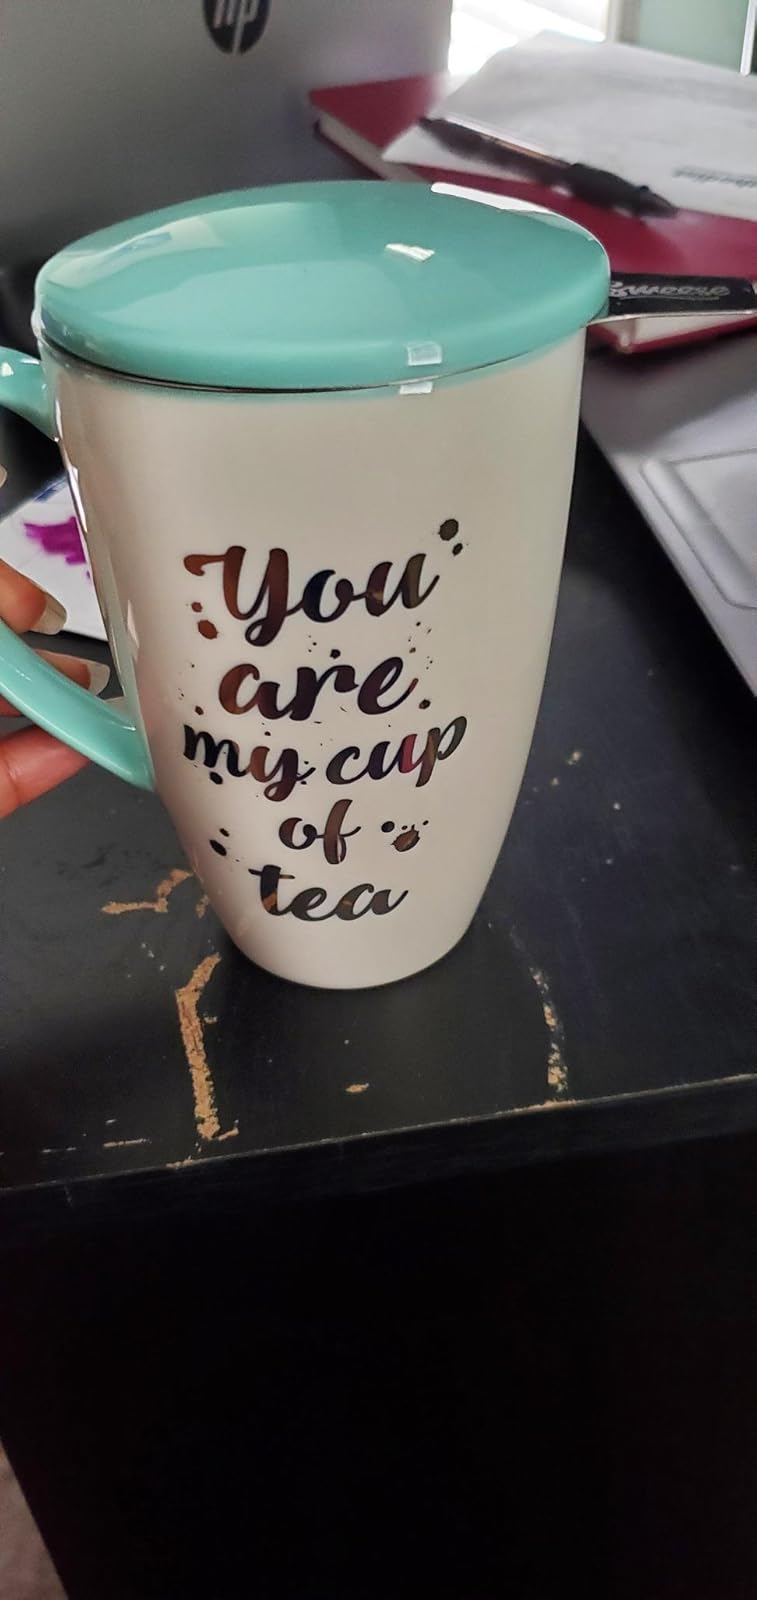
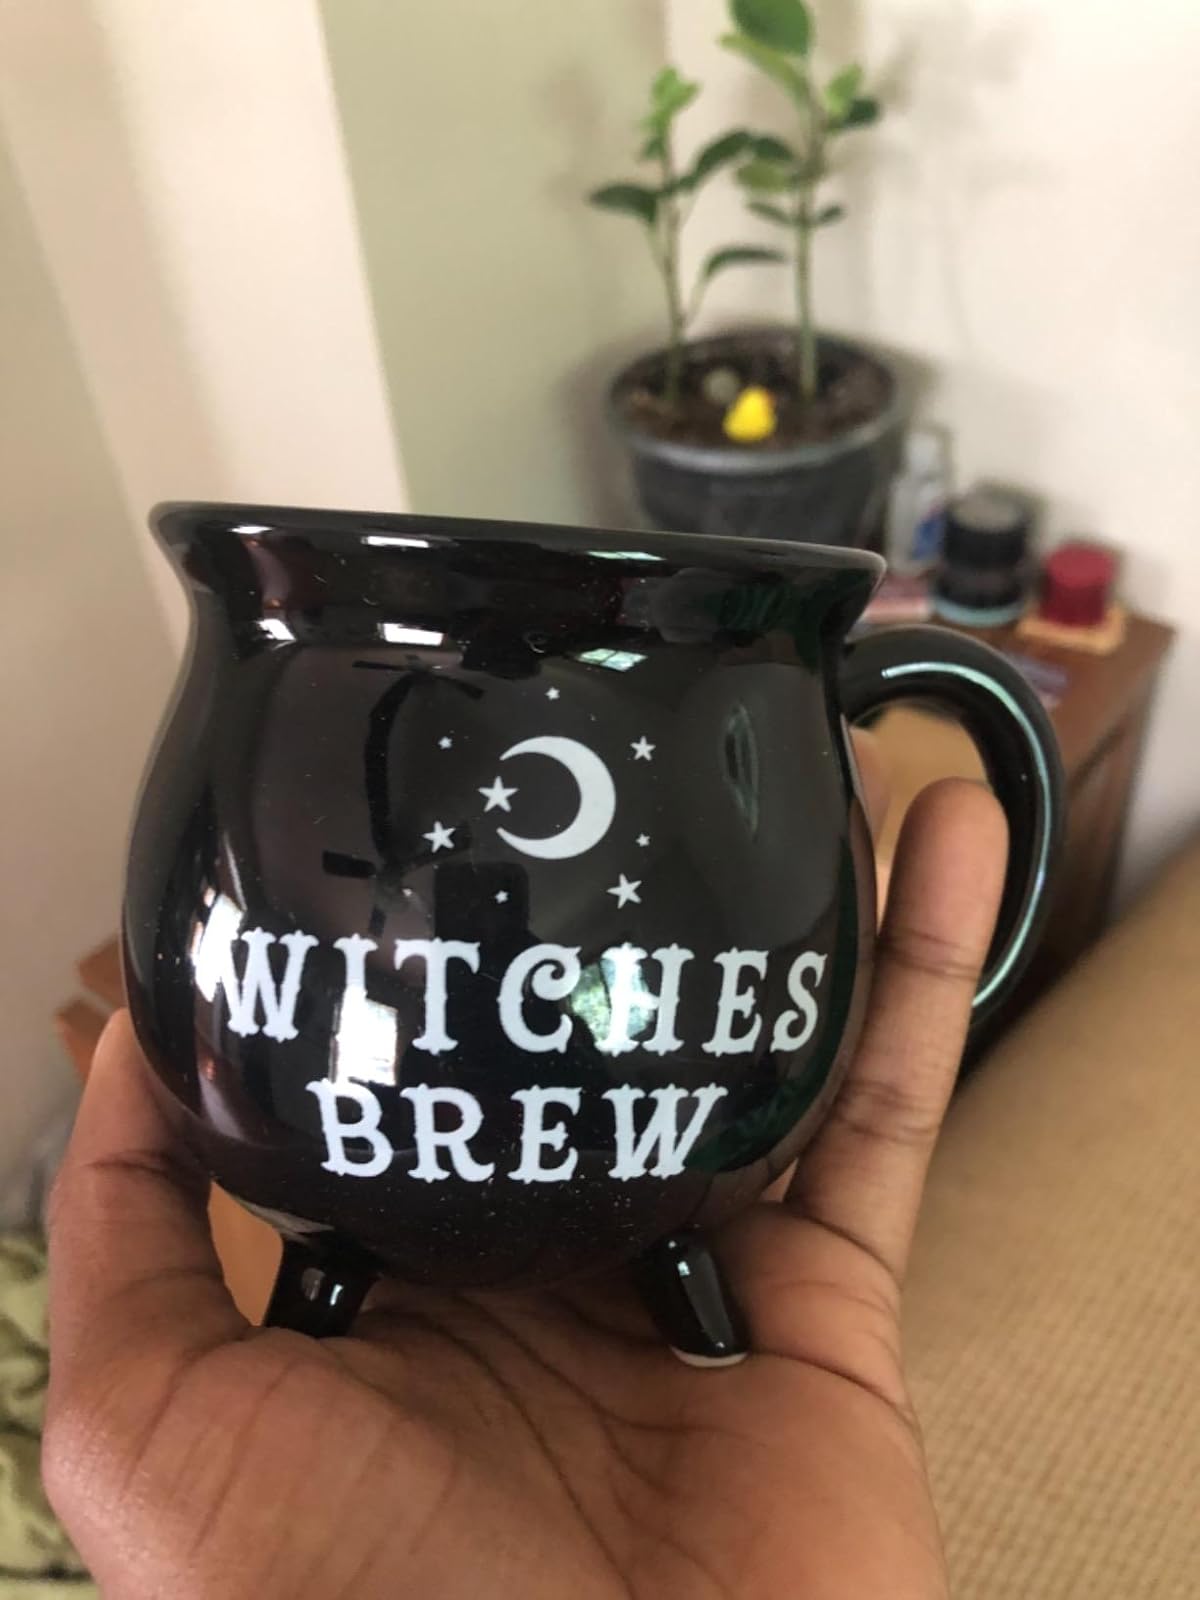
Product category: items_mug
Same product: no